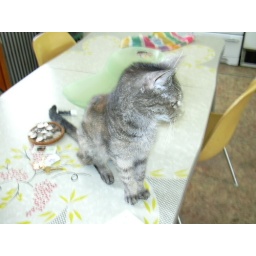
Betty on the kitchen table in the apartment on Jackson Street Williamsburg Brooklyn